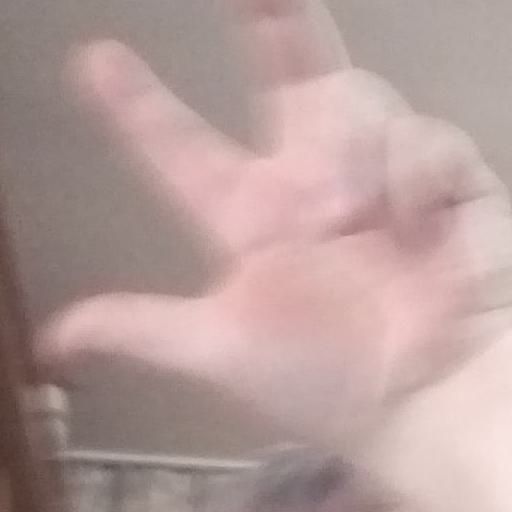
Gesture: three2